NBC Sports Northwest

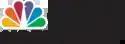
CSN Northwest logo from 2016 to October 2017

With Comcast's acquisition of NBCUniversal in 2011, Comcast SportsNet was also integrated into the new NBC Sports Group unit, culminating with the addition of the peacock logo and an updated graphics package to mirror that of its parent network. The updated graphics were implemented on CSN's live game coverage and all studio shows; "SportsNet Central" was an exception to this initially, but would ultimately implement a new on-air look of its own and on April 14, 2014, in conjunction with that change, the program switched to the updated graphics package introduced three years earlier.